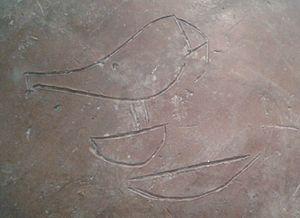
Iry-Hor est un roi de la période prédynastique égyptienne et de la dynastie égyptienne zéro au cours de la période Nagada. Il est enterré dans la nécropole d'Oumm el-Qa'ab à Abydos.